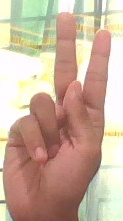
ASL sign: K